Las Meninas (Picasso)

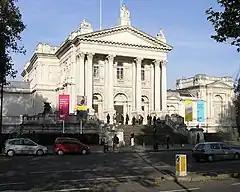
Tate Gallery

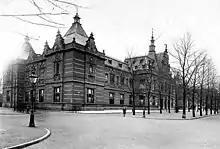
Stedelijk Museum

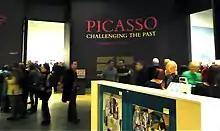
"Picasso: Challenging the past" exhibit in London

However, there are several works from the"Suite"that have been part of other exhibitions. Here you will find the most relevant: